Delhi Durbar

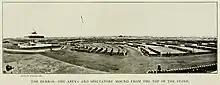
View of the Durbar arena from the grandstand.

The durbar was held to celebrate the succession of King Edward VII and Queen Alexandra as Emperor and Empress of India. The two full weeks of festivities were devised in meticulous detail by Lord Curzon, Viceroy of India. It was a dazzling display of pomp, power, and split-second timing. Neither the earlier Delhi Durbar of 1877, nor the later Durbar held there in 1911, could match the pageantry of Lord Curzon's 1903 festivities. In a few short months at the end of 1902, a deserted plain was transformed into an elaborate tented city, complete with temporary light railway to bring crowds of spectators out from Delhi, a post office with its own stamps, telephone and telegraphic facilities, a variety of stores, a police force with specially designed uniforms, a hospital, a magistrate's court and complex sanitation, drainage, and electric light installations. Souvenir guidebooks were sold and maps of the camping ground distributed. Marketing opportunities were craftily exploited. A special Delhi Durbar Medal was struck, as part of the celebrations.